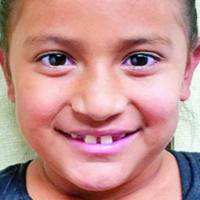
Age group: age 01-10